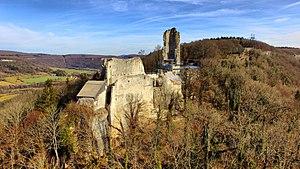
Château de Scey This building is indexed in the Base Mérimée, a database of architectural heritage maintained by the French Ministry of Culture,
Chassagne-Saint-Denis est une commune française située dans le département du Doubs, en région Bourgogne-Franche-Comté.
Le château de Scey est un château protégé des monuments historiques, situé sur les communes de Chassagne-Saint-Denis et de Cléron dans le département français du Doubs.